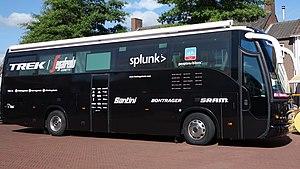
La saison 2019 de l'équipe cycliste féminine Trek-Segafredo est la première de la formation. Son recrutement est très ambitieux avec notamment la puncheuse britannique Lizzie Deignan, la spécialiste du contre-la-montre néerlandaise Ellen van Dijk et la grimpeuse italienne Elisa Longo Borghini.